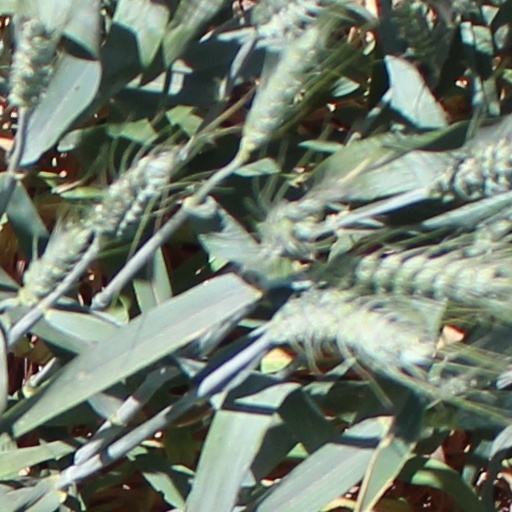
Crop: wheat